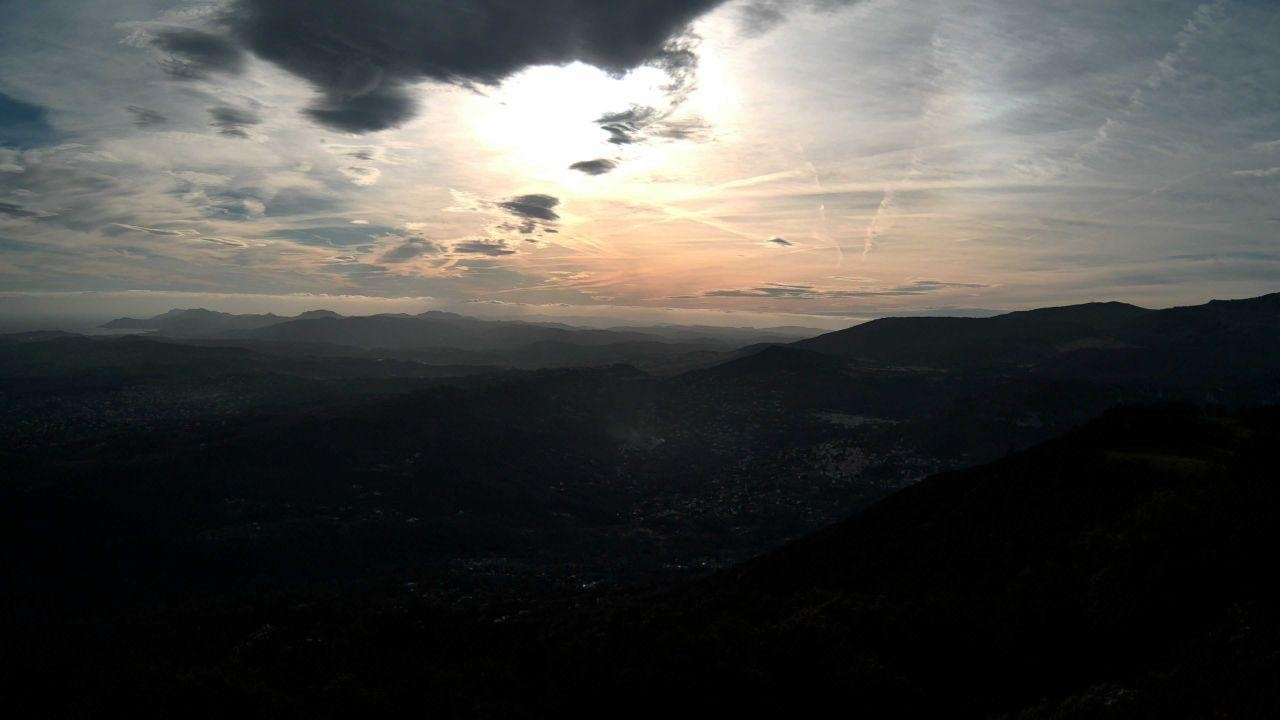
Fire: no
Smoke: yes